Clemantine Wamariya

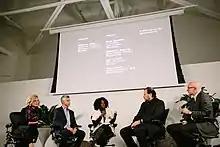
Wamariya in 2016, on a panel with Katherine Maher, Marc Benioff, and Yves Daccord

Wamariya developed an interest in the art of Storytelling during her school years, as she shared her experiences with fellow students. After her appearances on "Oprah", event organizers, especially in the humanitarian aid sector, invited her to speak. Her engagements have included a TED talk, titled "War and What Comes After", lunch and dinner speeches, and appearances at fundraising events.